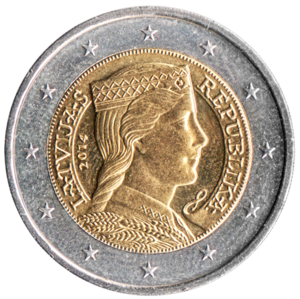
Les pièces en euro de la Lettonie sont les pièces de monnaie en euro frappées pour la Lettonie et mises en circulation par ce pays. Le 1ᵉʳ janvier 2014, la Lettonie est le 18ᵉ État membre à adopter l'euro qui remplace l'ancienne monnaie nationale, le lats au taux de conversion de 1 euro = 0,702 804 lats. Les pièces en euro lettonnes ont cours légal dans la zone euro depuis cette date.
La pièce de 2 euros est la huitième pièce en euro en circulation et celle dont la valeur est la plus haute. Elle est émise par les pays de la zone euro et par les pays ayant établi des accords avec les autorités européennes, soit actuellement par 23 pays. Émise à partir de 1999, elle est en circulation depuis 2002 dans les pays ayant adopté l'euro. Elle est la seule pièce qui peut être utilisée comme pièce commémorative.